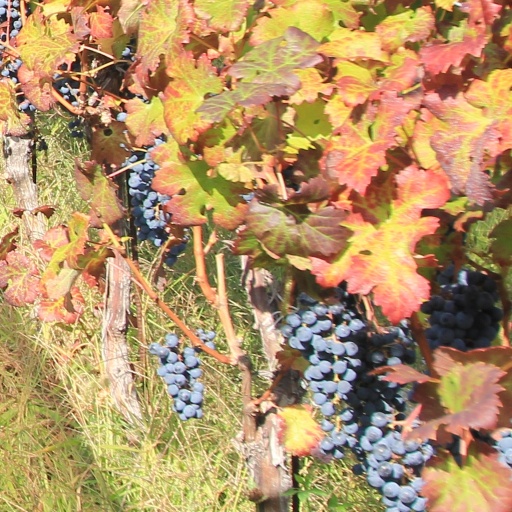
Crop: grape